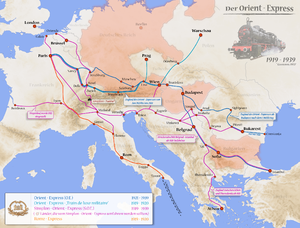
Carte des trajets de l'Orient Express de 1919 à 1939.